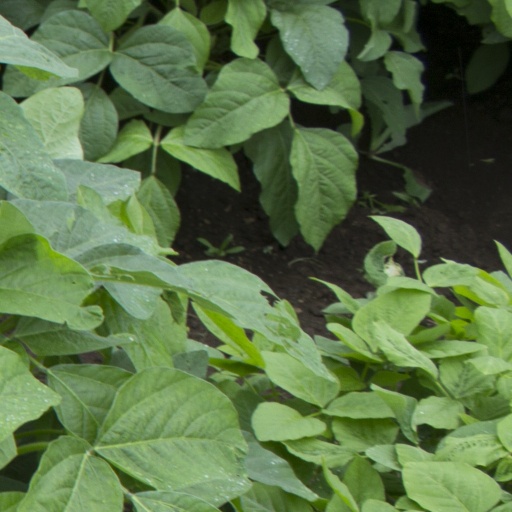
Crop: soybean